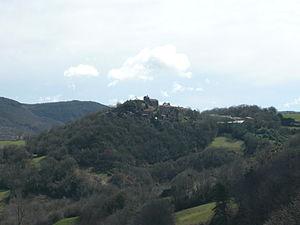
Village de Rocozels (Hérault en France)
Ceilhes-et-Rocozels est une commune française située dans le département de l'Hérault en région Occitanie.